Medicine Hat Mall

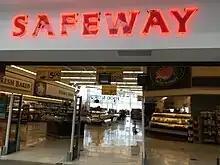
The Safeway in 2017 before renovation

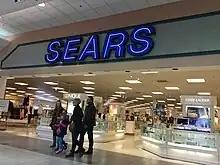
Former Sears in 2017

The mall also has a vacant Sears store that closed on January 14, 2018 as part of the liquidation of Sears Canadian operations, as well as a vacant Hudson's Bay store that closed on June 1, 2025. The mall also hosted a Zellers location until 2012, after which it was converted into a Target Canada outlet during the brief time that chain was in operation. In March 2023, Zellers reopened its pop-up locations at the mall, which have since closed with the Hudson's Bay store.